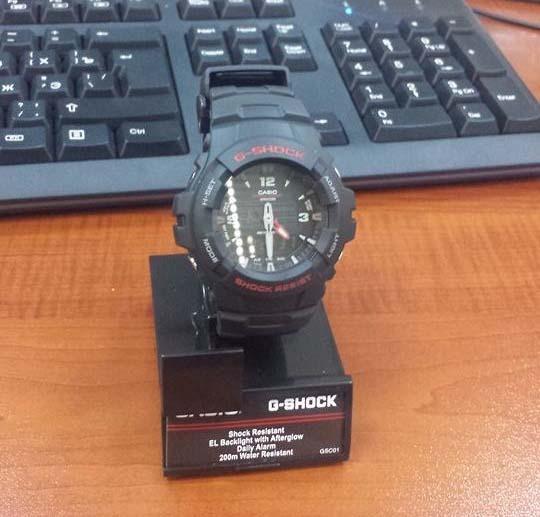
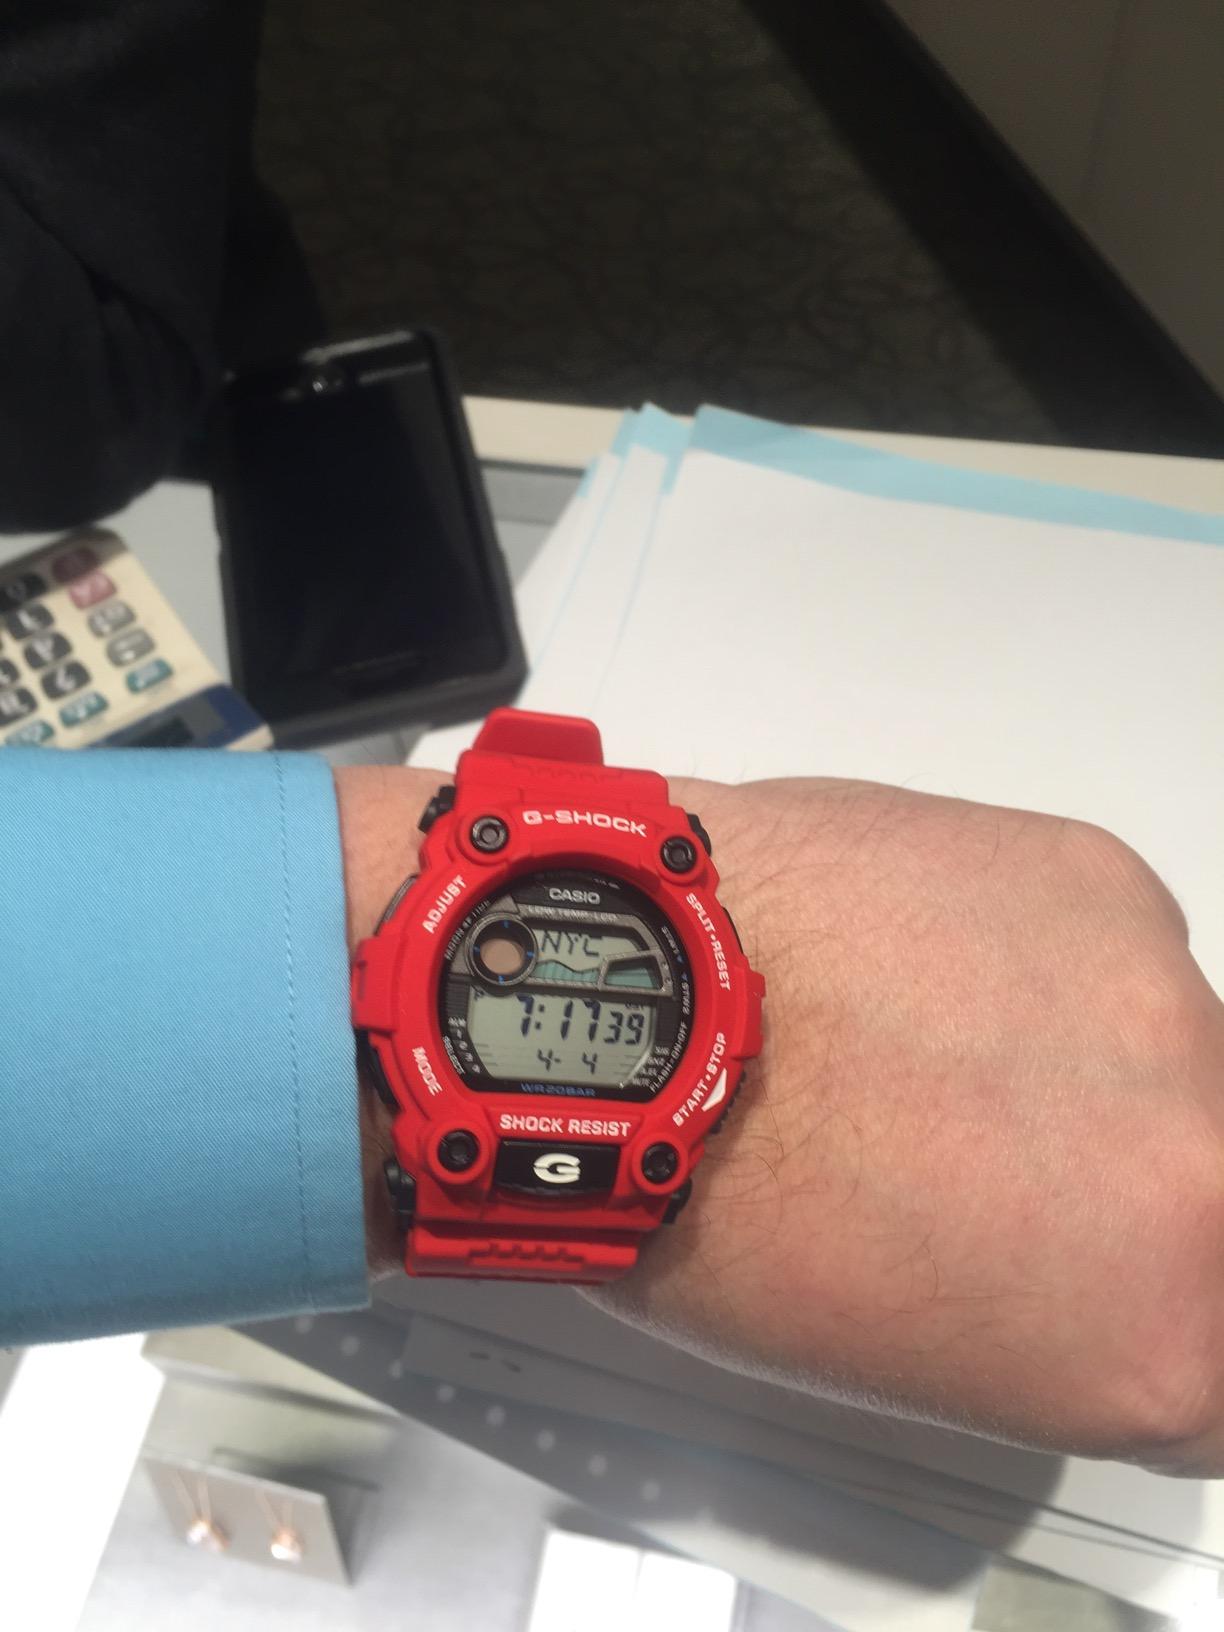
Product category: accessories_watch
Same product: no